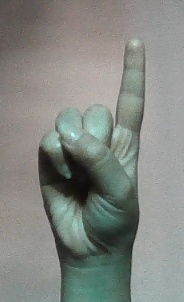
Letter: bb